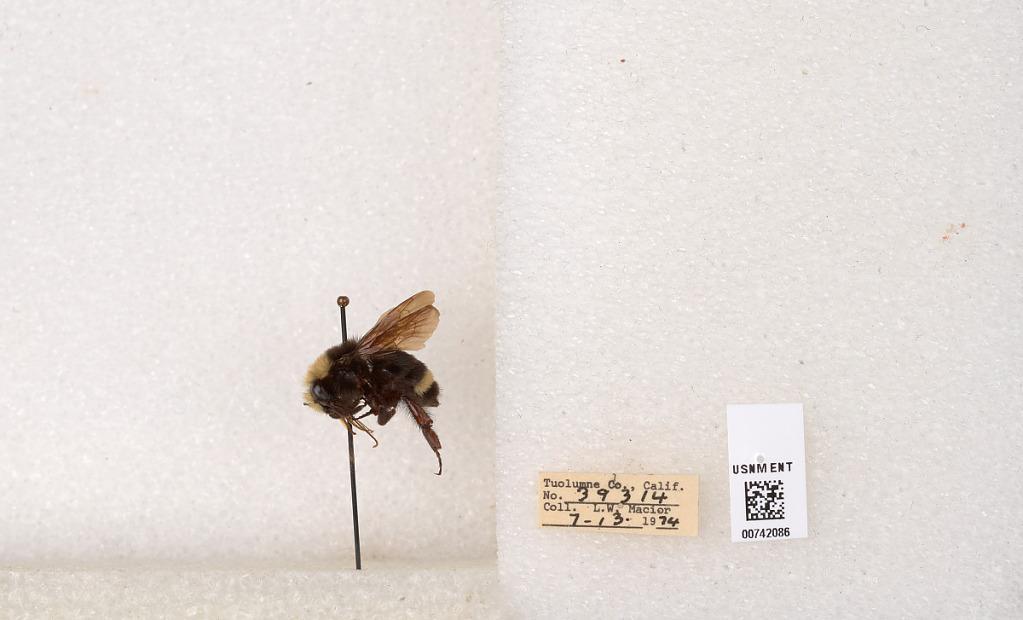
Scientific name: Bombus (Pyrobombus) vosnesenskii Radoszkowski
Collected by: L. Macior
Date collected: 1974-7-13
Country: United States
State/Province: California
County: Tuolumne
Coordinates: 37.9712, -120.228